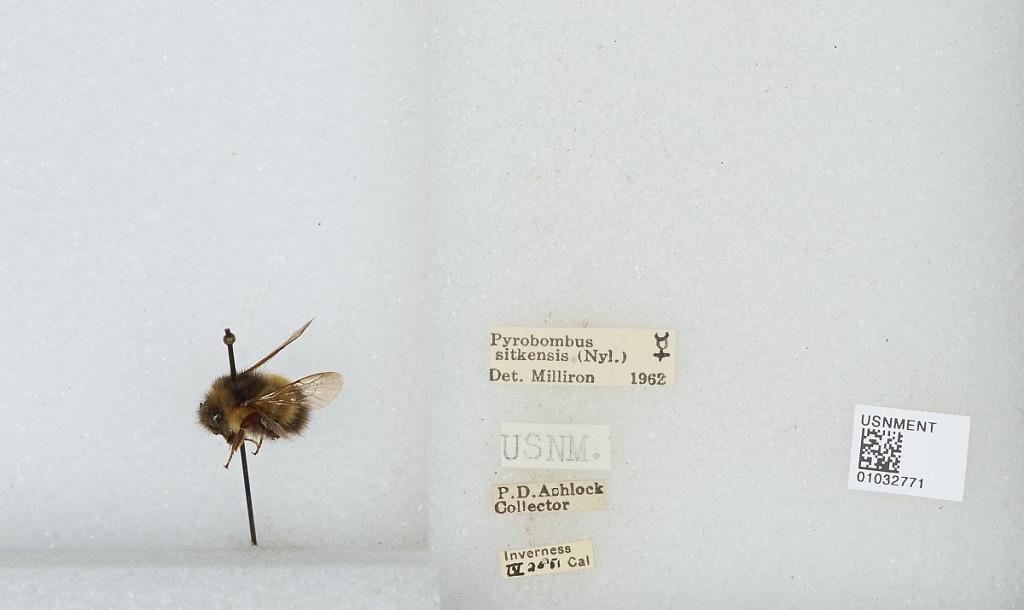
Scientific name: Bombus (Pyrobombus) sitkensis Nylander
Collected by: P. Ashlock
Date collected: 1951-4-25
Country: United States
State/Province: California
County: Marin
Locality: Inverness
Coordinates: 38.1011, -122.857
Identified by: Milliron